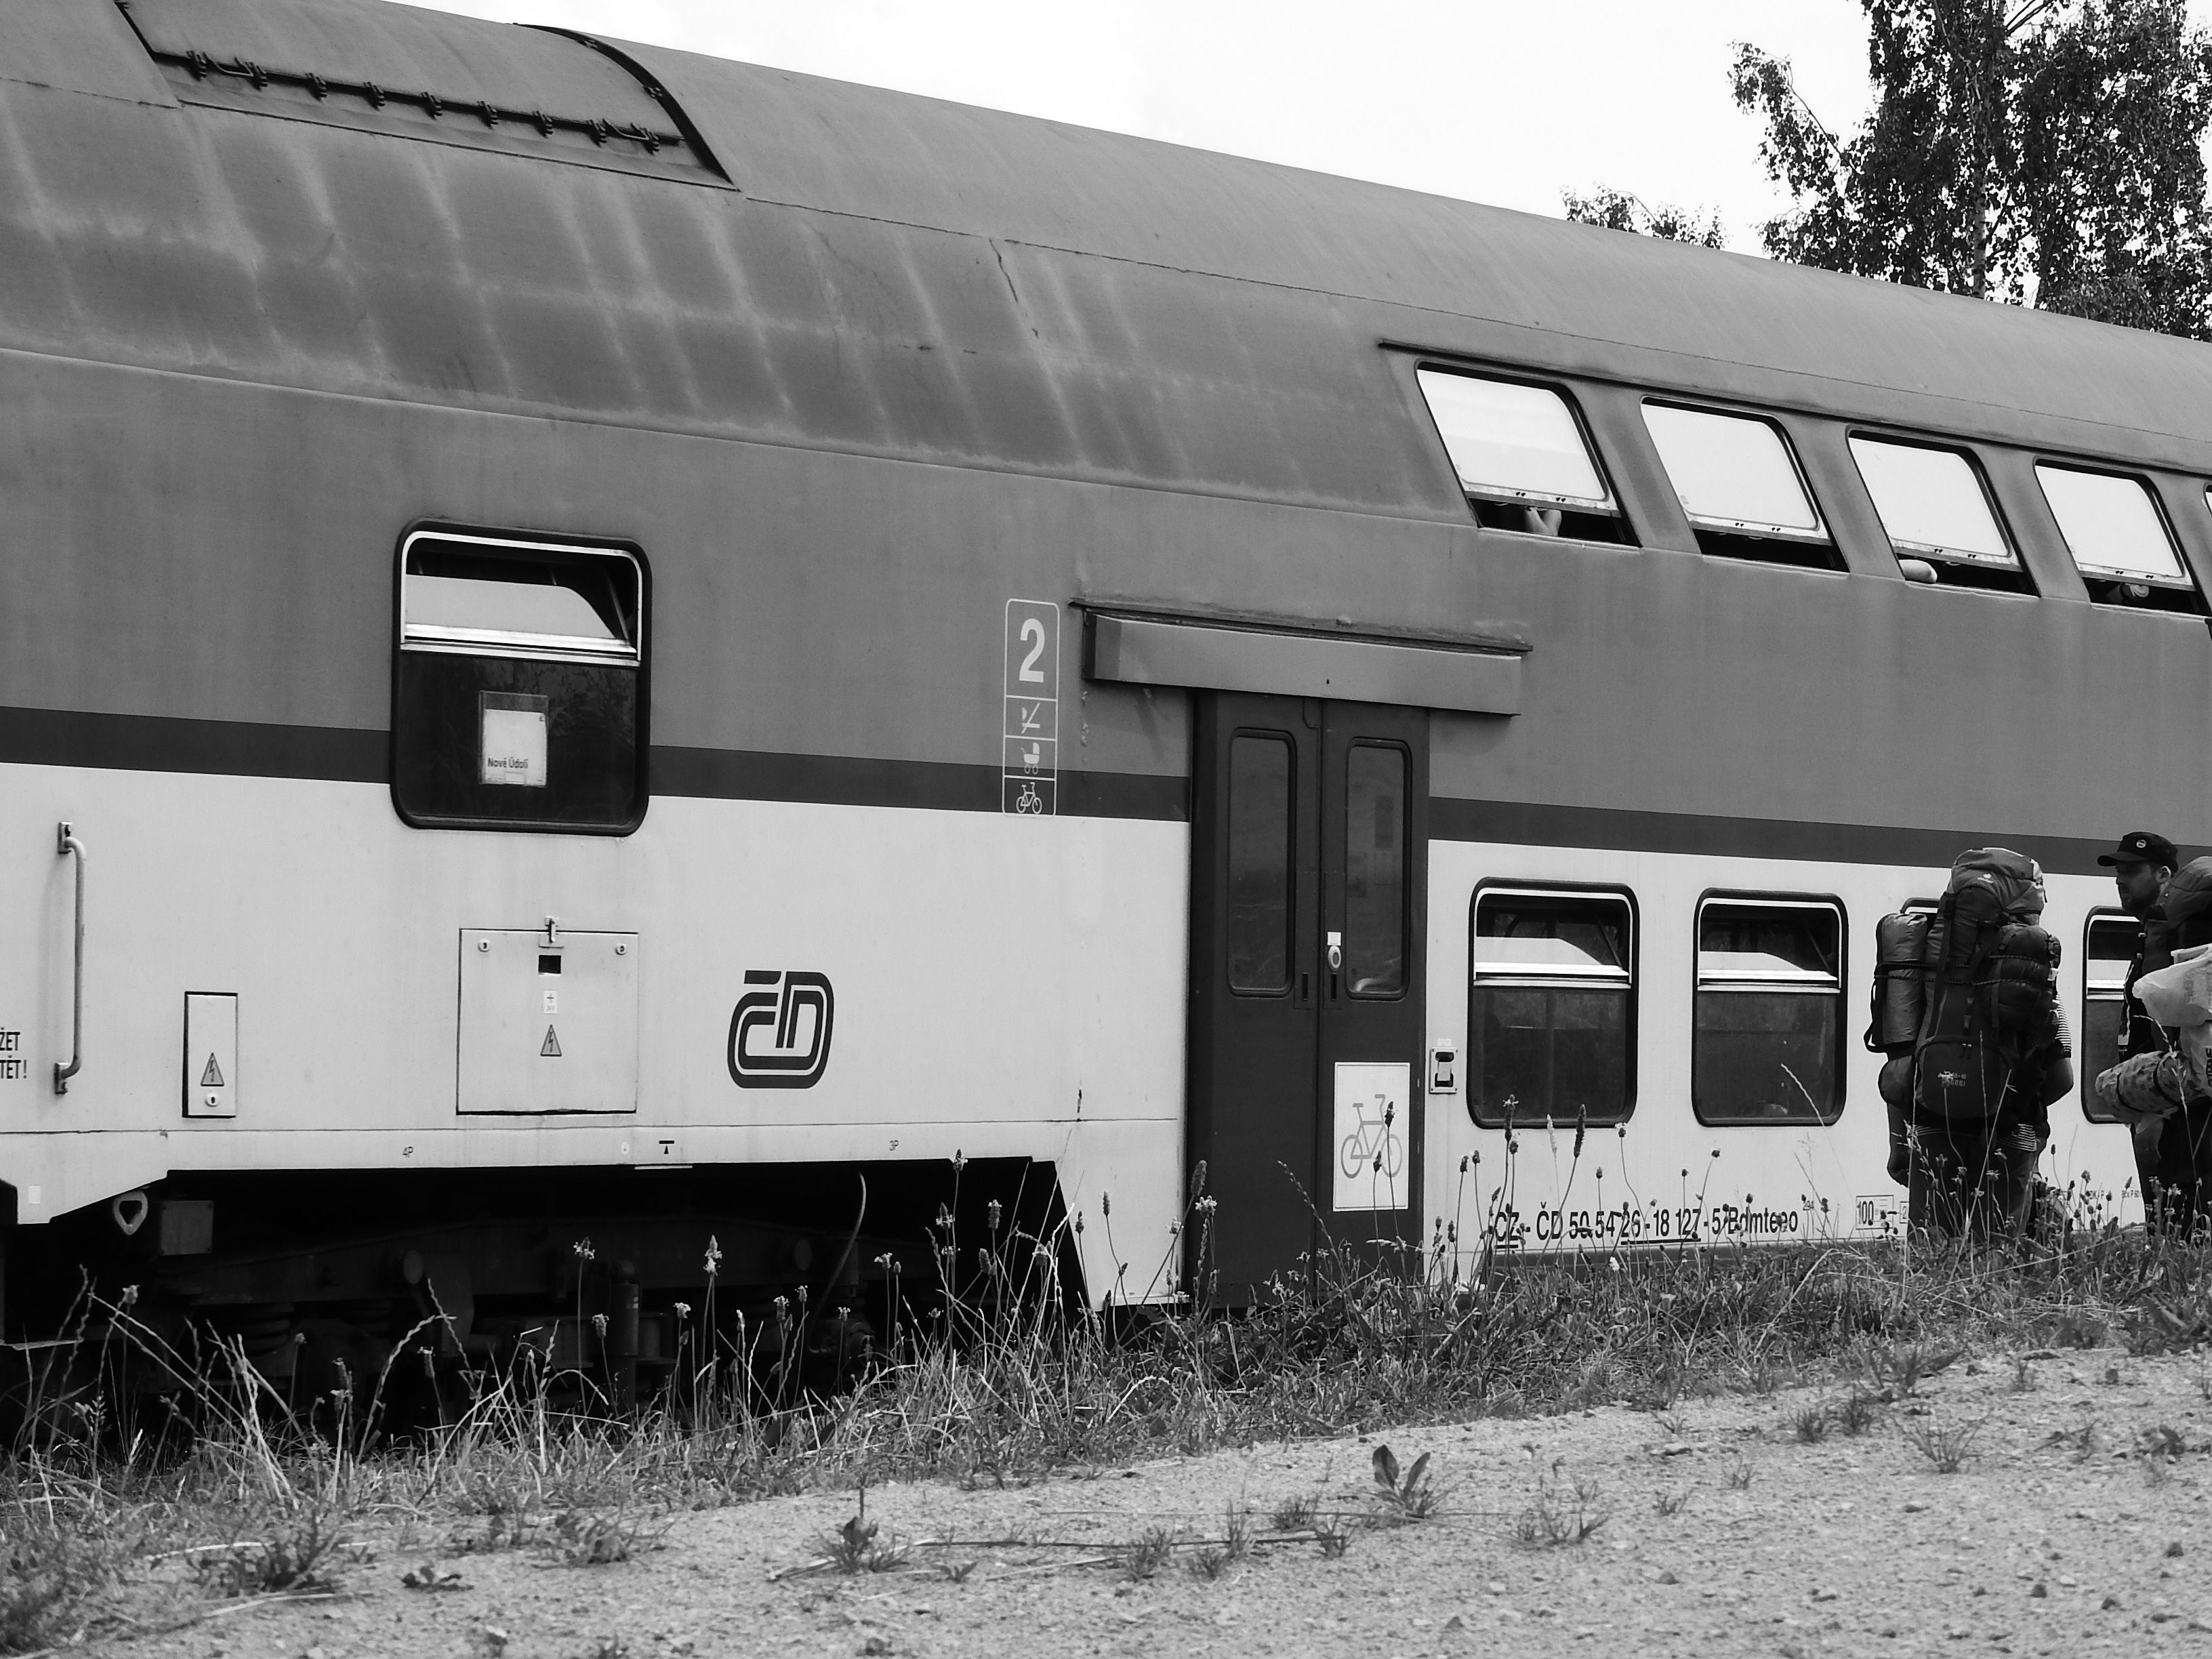
track, railway, wagon, train, transport, vehicle, monochrome, locomotive, bohemia, rail transport, south bohemia, land vehicle, rolling stock, railroad car, passenger car